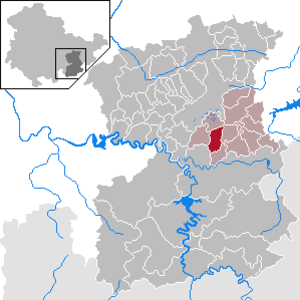
Neundorf (près de Schleiz) est une municipalité allemande du land de Thuringe, dans l'arrondissement de Saale-Orla, au centre de l'Allemagne. En 2015, sa population est de 291 habitants.